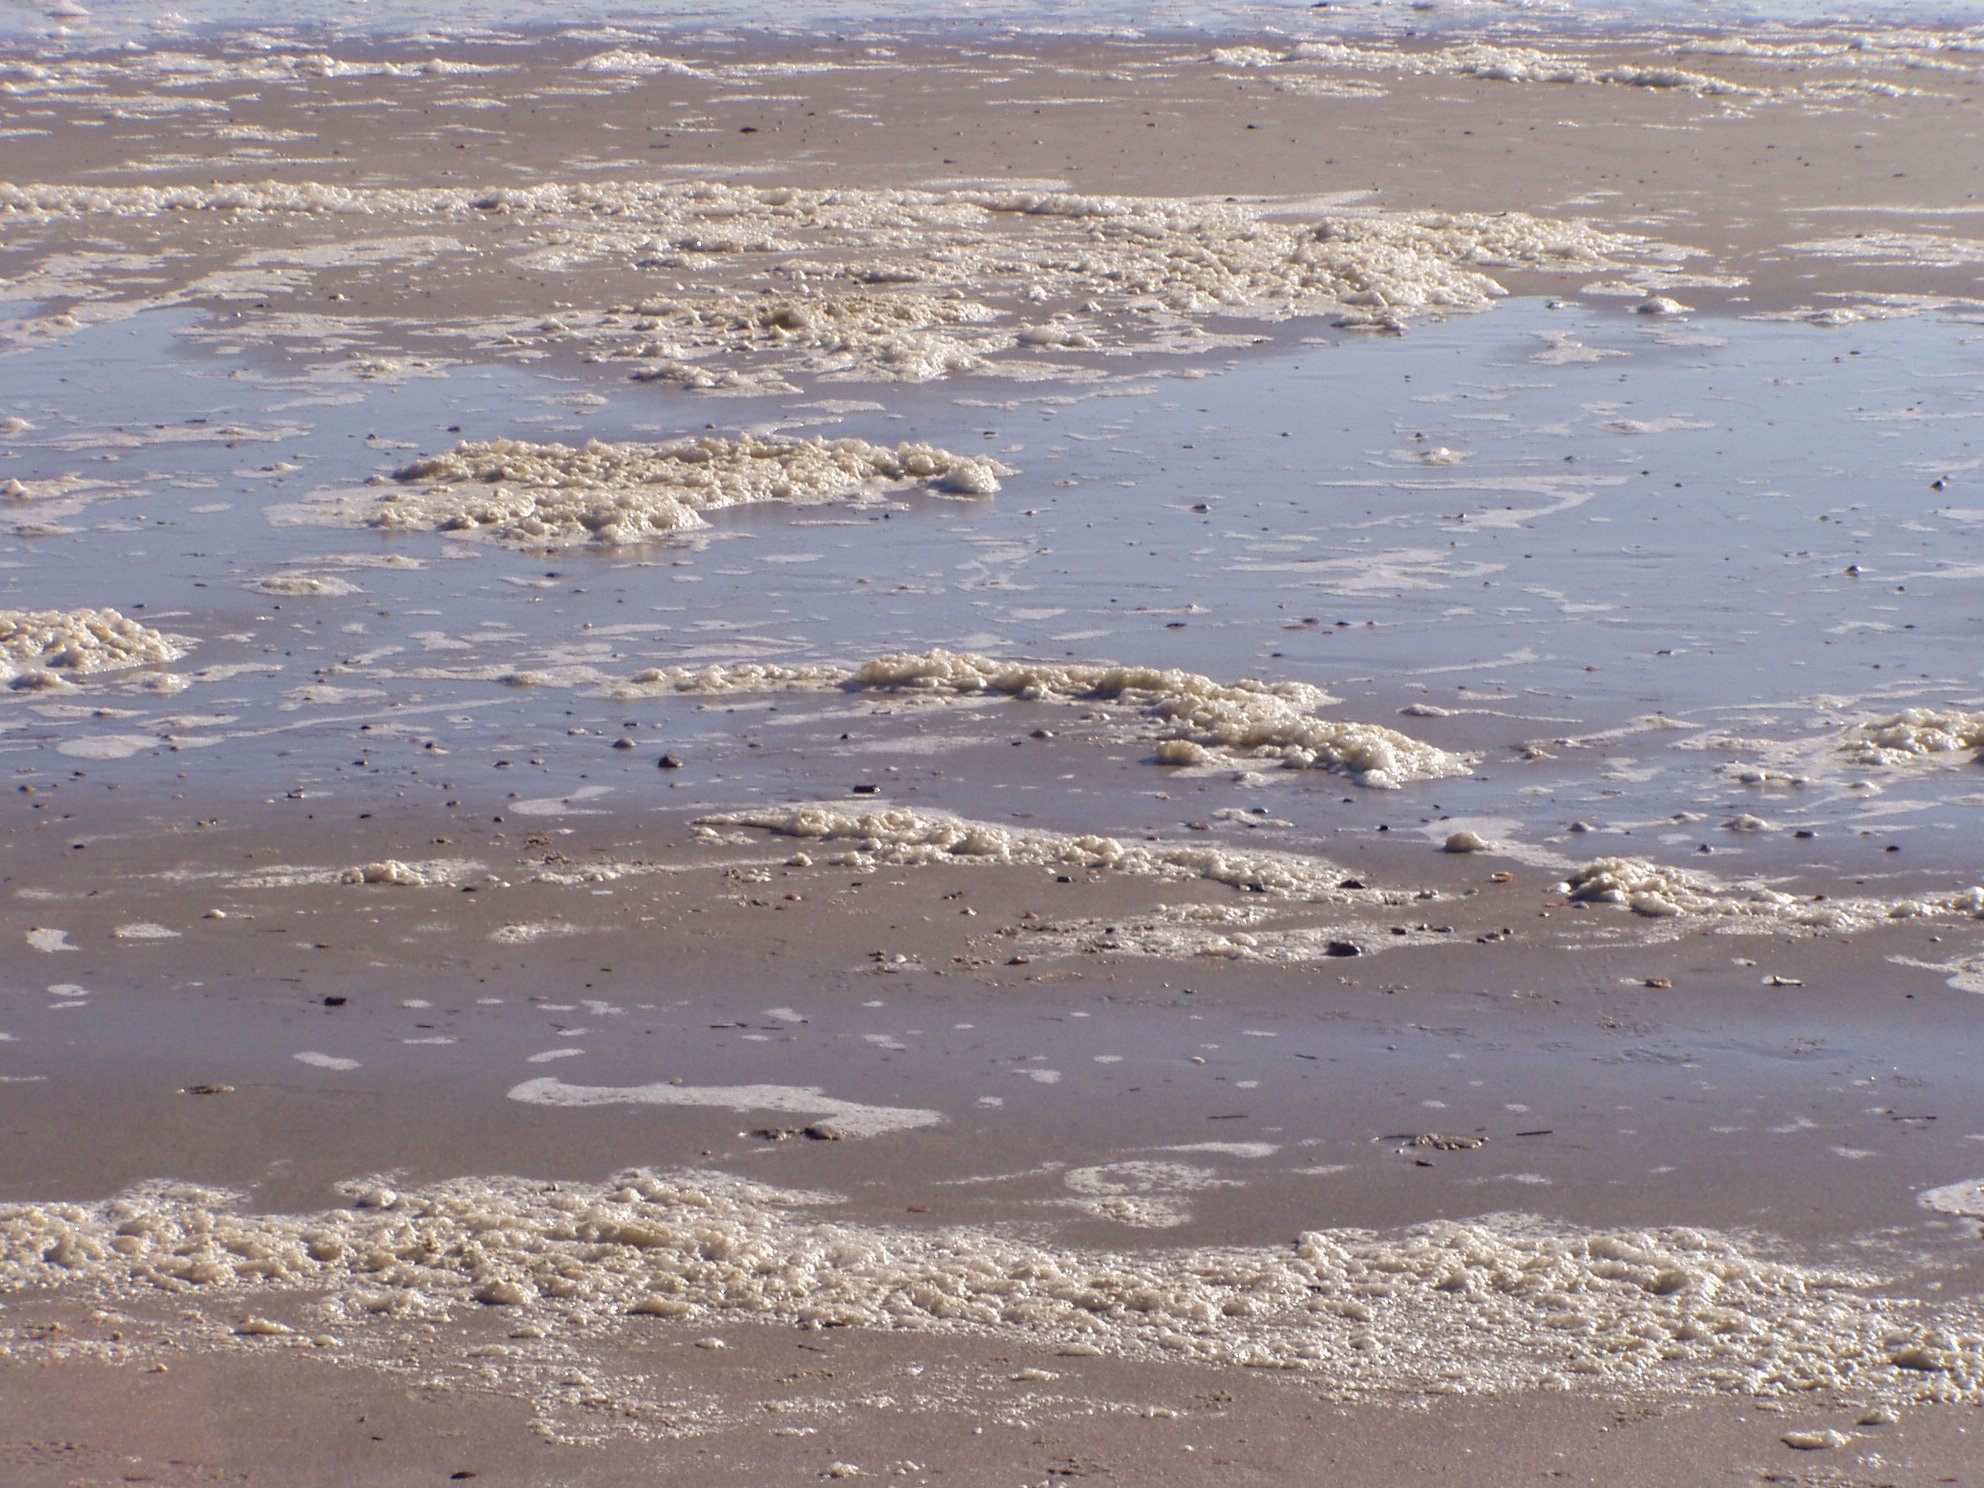
beach, sea, coast, sand, ocean, snow, winter, shore, lake, ice, low tide, arctic, wetland, habitat, tundra, salt lake, ebb, arctic ocean, mudflat, natural environment